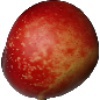
Label: images